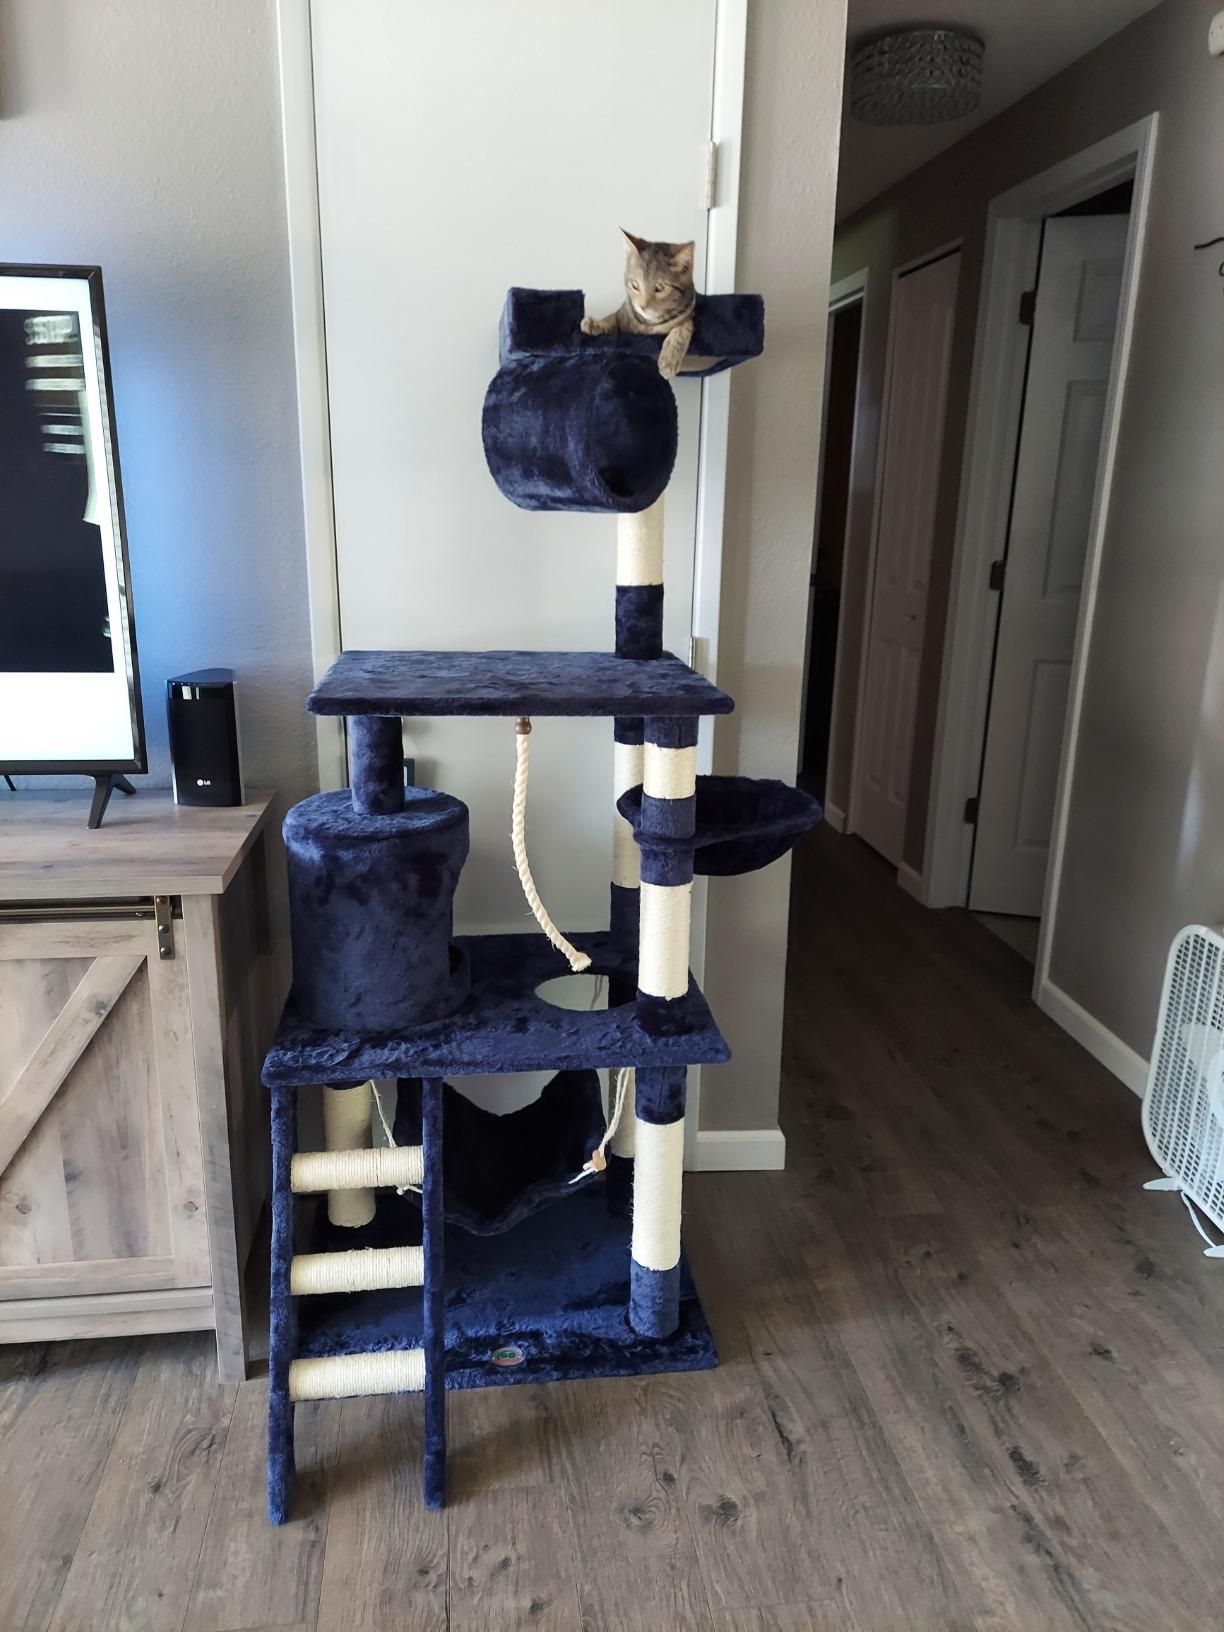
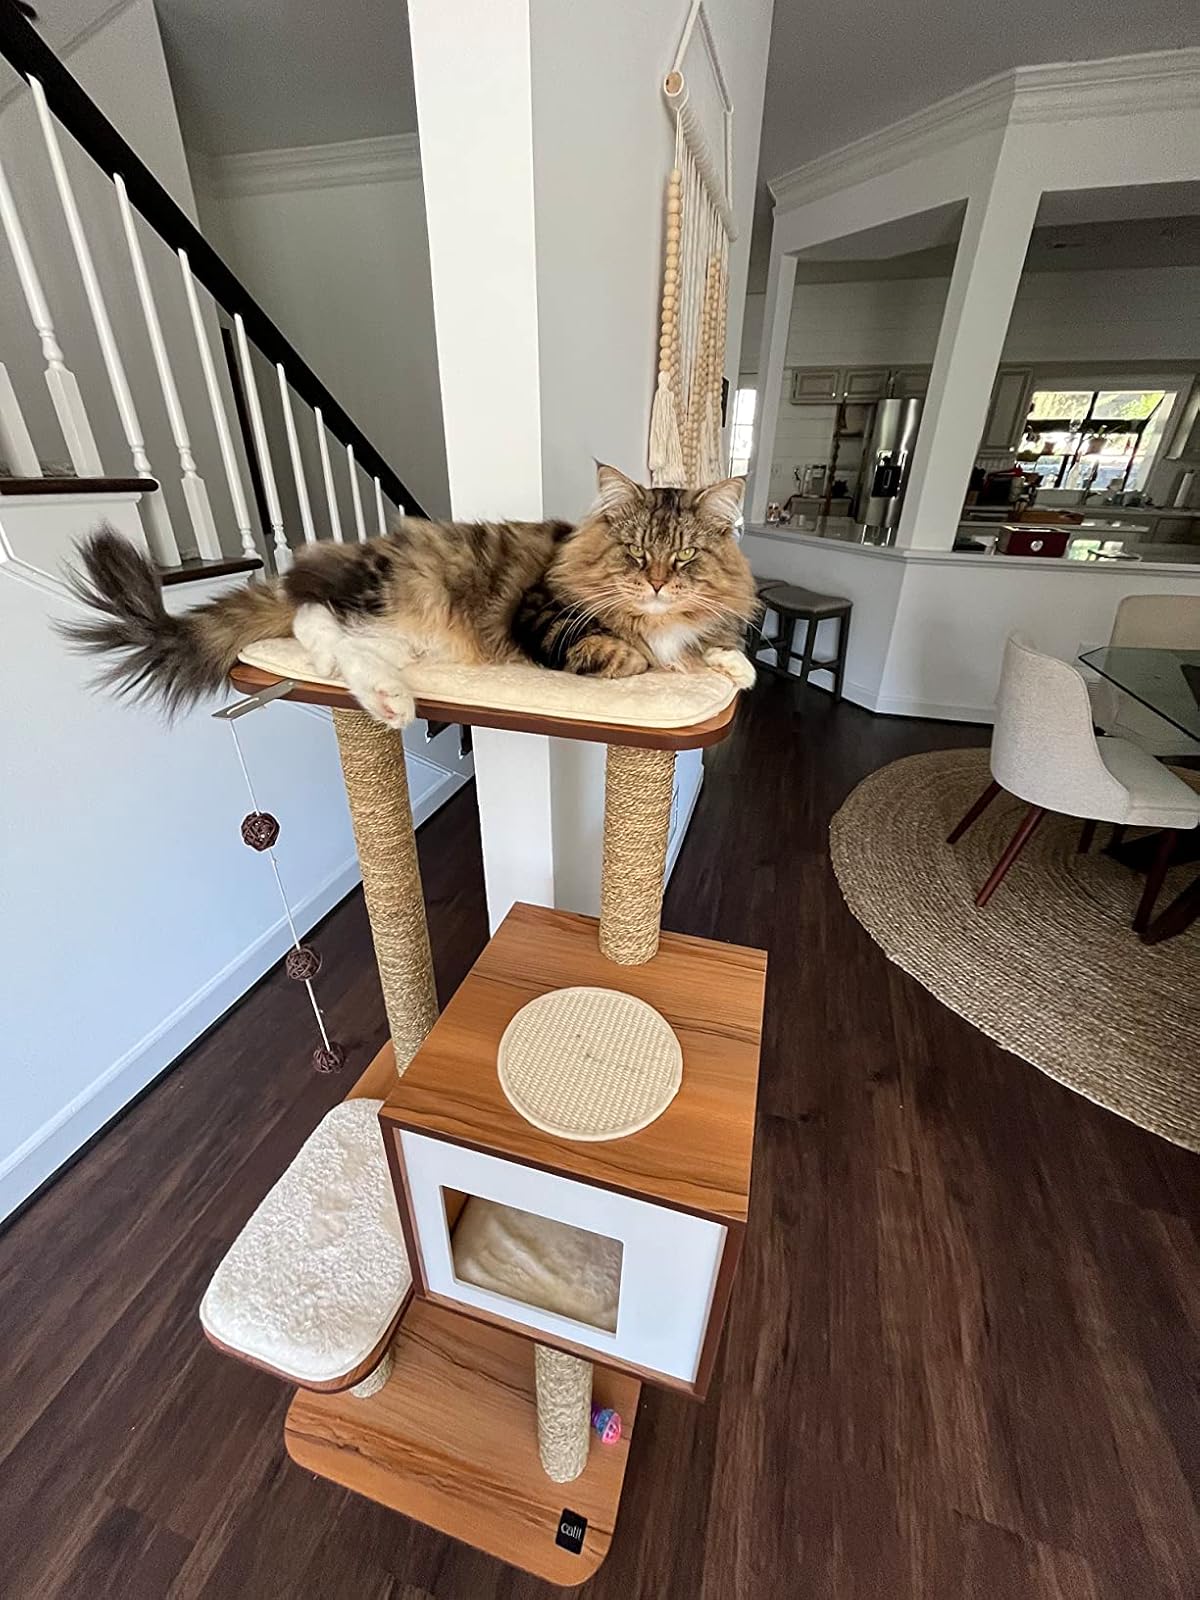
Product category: items_cat tree
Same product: no